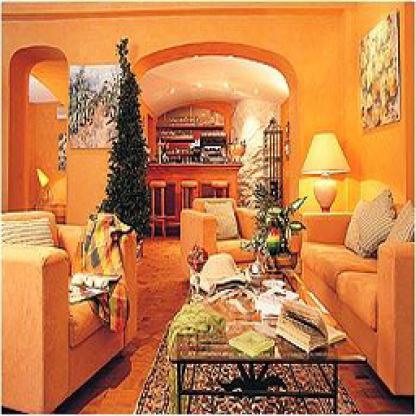
Scene: Indoor